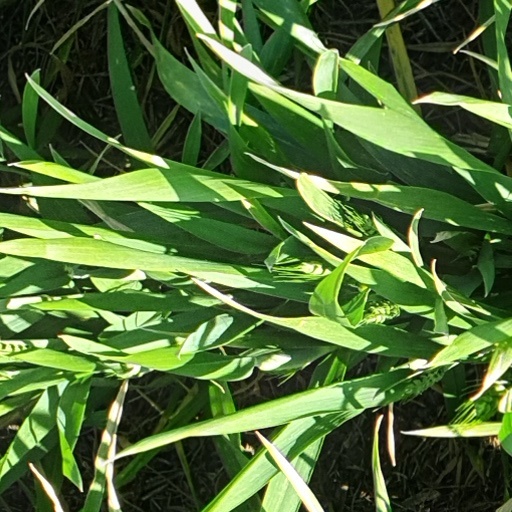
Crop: wheat